Pripyat Marshes massacres

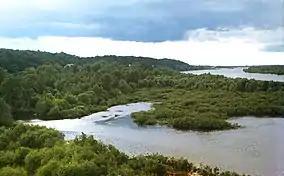
The Pinsk Marshes (also called the Pripyat Marshes), the location of the massacres

The Pripyat Marshes massacres were a series of mass murders carried out by the military forces of Nazi Germany against Jewish civilians in Belarus and Ukraine, during July–August 1941. SS leader Heinrich Himmler ordered these operations, which were carried out by units of the Wehrmacht (the regular armed forces) and the Waffen-SS. These units were ordered to kill as many Jews as possible, in a region in and around the Pripyat Marshes, comprising nine raions of the Byelorussian SSR and three raions of the Ukrainian SSR.